Brazen Hussies

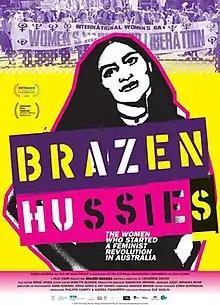
Film poster

Brazen Hussies is a 2020 Australian documentary feature recording the history of the Women's Liberation Movement in Australia from 1965 to 1975.